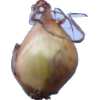
Label: onion